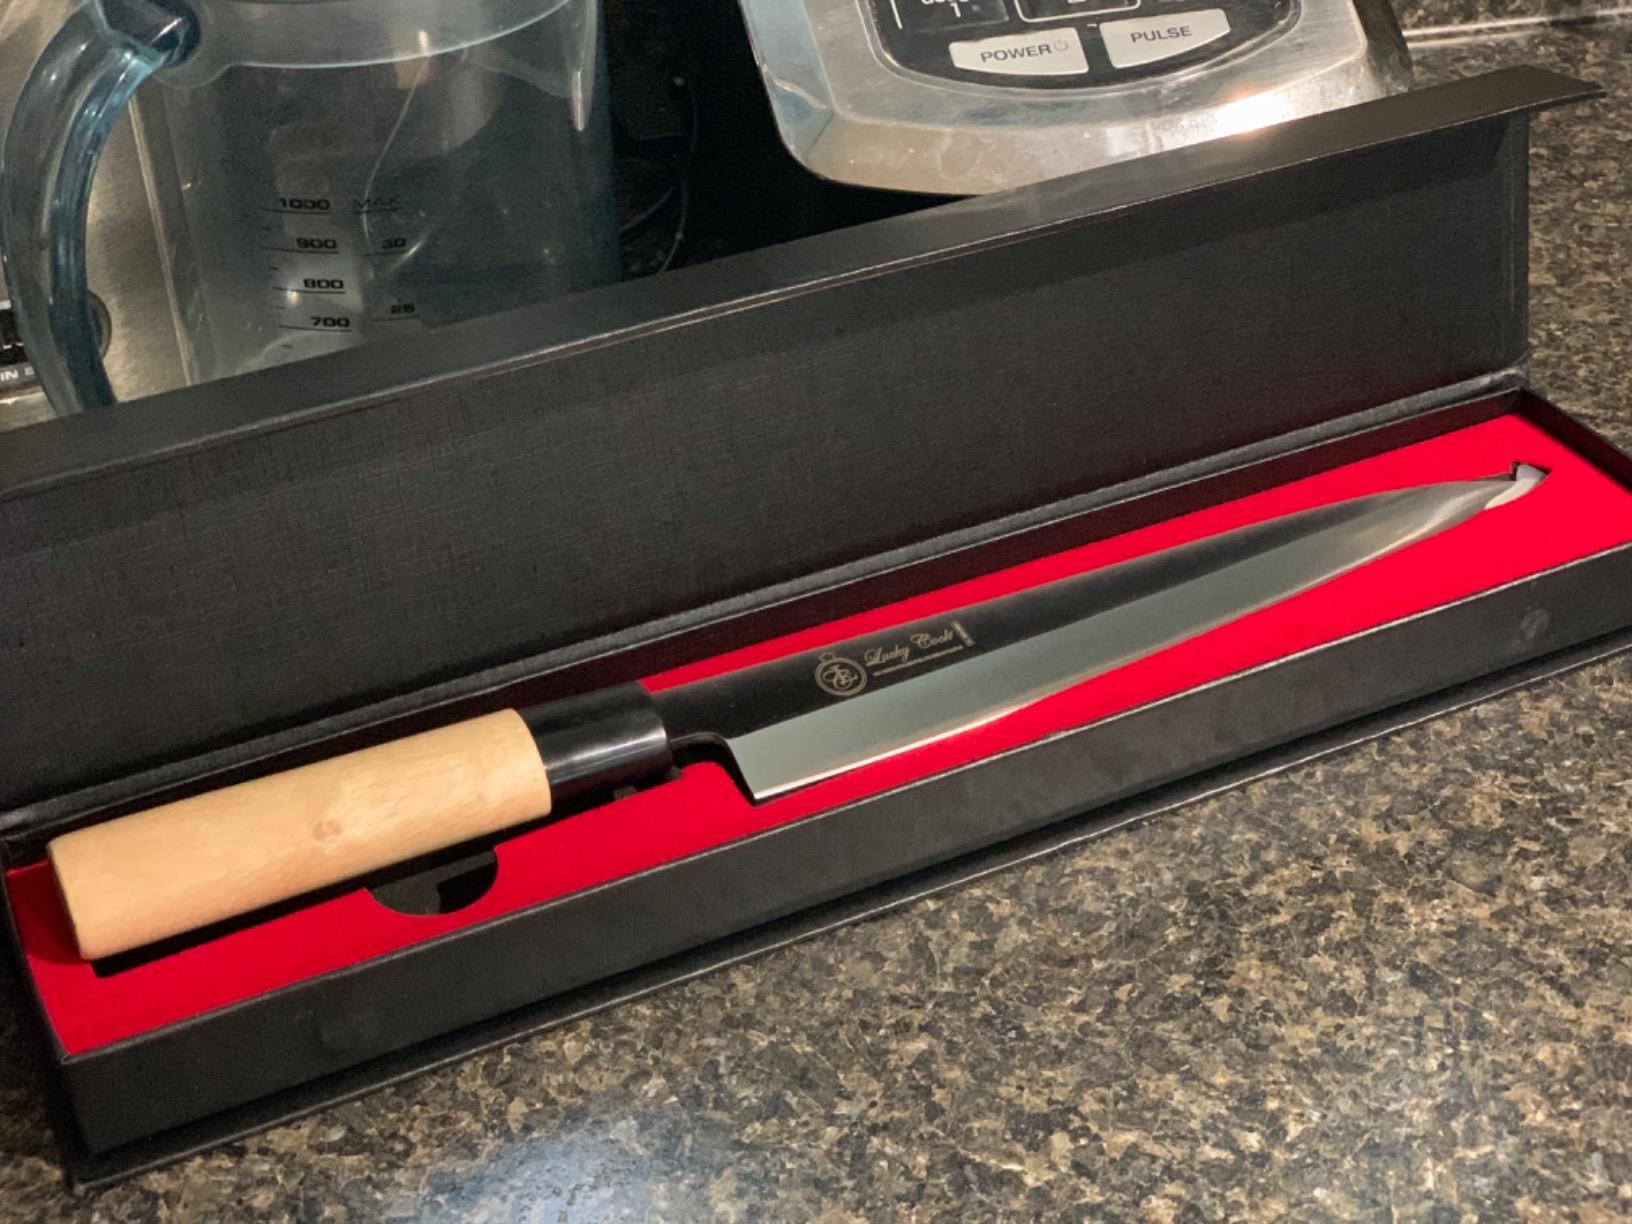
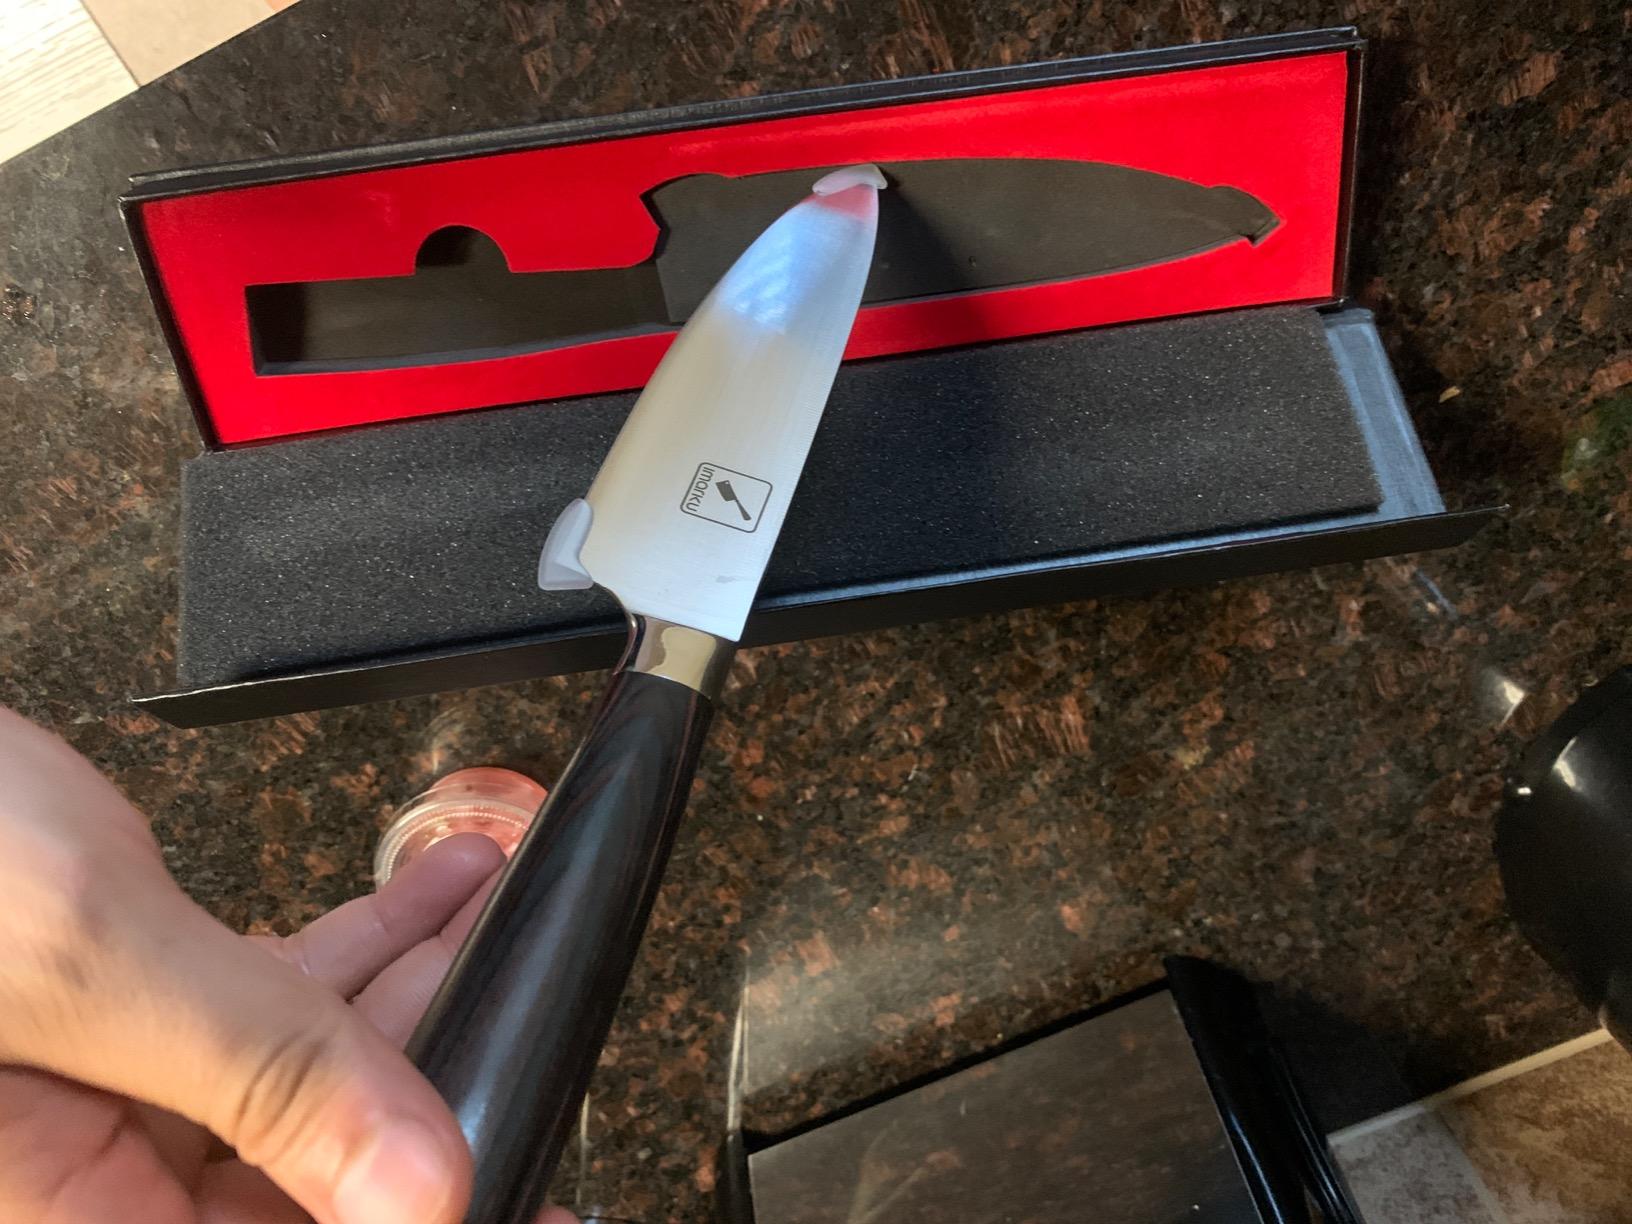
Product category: items_knife
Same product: no